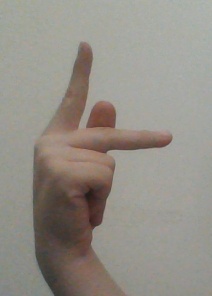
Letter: dha